Dragutin Kosovac

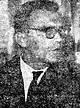
Dragutin Kosovac (1965)

Dragutin Kosovac (10 January 1924 – 22 January 2012) was a Bosnian politician, and later the director of Energoinvest. He was awarded with a plaque by Serbian Civic Council, and he has several other awards and medals from anti-nazi organisations.